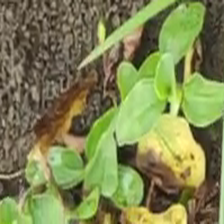
Weed species: Kena_(Commplina_benghalensio)